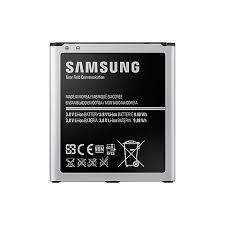
Waste category: battery